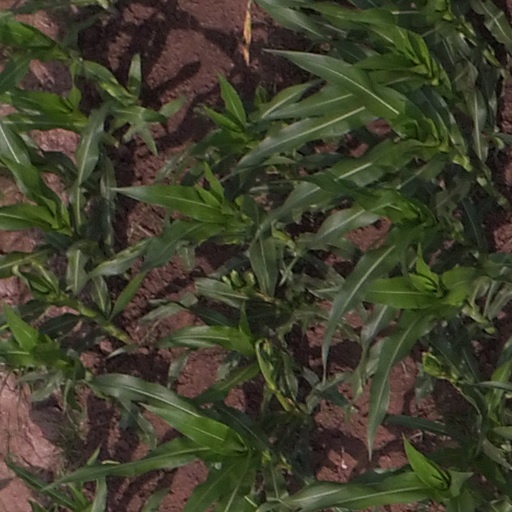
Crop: maize; corn